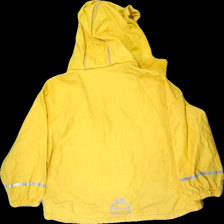
View: back
Type: Rain jacket
Category: Children
Brand: Kappahl
Colors: Yellow
Material: 70% acrylics, 30% polyester
Cut: Regular
Size: 128
Season: All
Stains: Major
Price range: <50
Recommended usage: Export